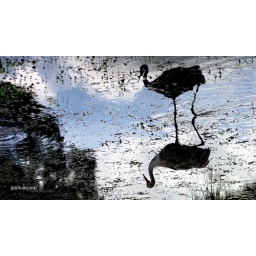
clouds in the water